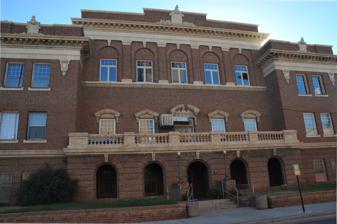
Building: Rock Springs Elks' Lodge No. 624
Country: United States of America
Year built: 1924
United States historic place Rock Springs Elks' Lodge No. 624 U.S. National Register of Historic Places Show map of Wyoming Show map of the United States Location 307 C St., Rock Springs, Wyoming Coordinates 41°35′4″N 109°13′8″W / 41.58444°N 109.21889°W / 41.58444; -109.21889 Area less than one acre Built 1924 Built by Cowell, F.H. Architect Spani, D.D. Architectural style Italian Renaissance Revival NRHP reference No. 93001383 Added to NRHP December 10, 1993 Rock Springs Elks' Lodge No. 624 , also known as Elks' Lodge and denoted 848SW7692 , is a three-story 94 feet (29 m) by 96 feet (29 m) building at C and Second Streets in Rock Springs , Wyoming that is listed on the National Register of Historic Places .  It was built in 1924 and is architecturally unique in the state.  It was designed by D.D. Spani in Italian Renaissance style, using brick with terra cotta ornamentation. It was listed on the National Register of Historic Places in 1983. References